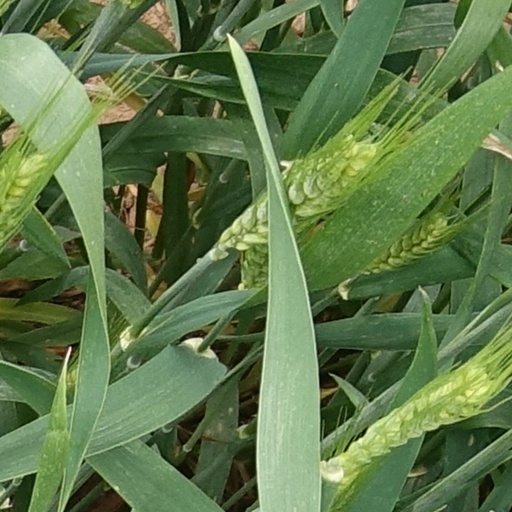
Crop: wheat